Tamás Deutsch (politician)

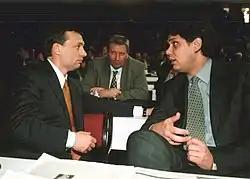
Viktor Orbán and Tamás Deutsch in 2000

In 1988 he participated in the foundation of Fidesz and was one of its spokespersons from March to October 1988. He was a member of the National Board from 1988 to 1990. He was an organiser of the ceremonial reburial of Imre Nagy and his fellow politicians on 16 June 1989. He was campaign manager in the 1990 local elections and the 1998 parliamentary elections. Re-elected in all of the party elections, he held the office of Fidesz' deputy president from April 1993 to May 2003. He headed the Budapest organisation of the party from 2001 to 2004. He was elected member of the General Assembly of the Municipality of Budapest and faction leader of Fidesz, he resigned from his post as Assembly faction leader on 16 September 2003.